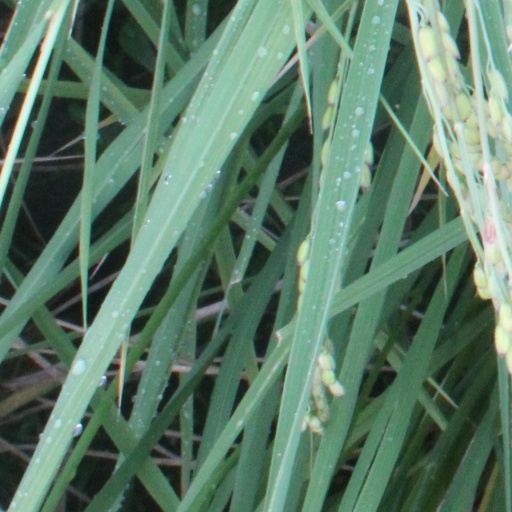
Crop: rice